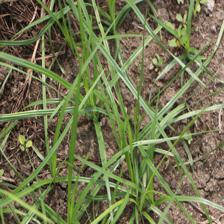
Label: Grass